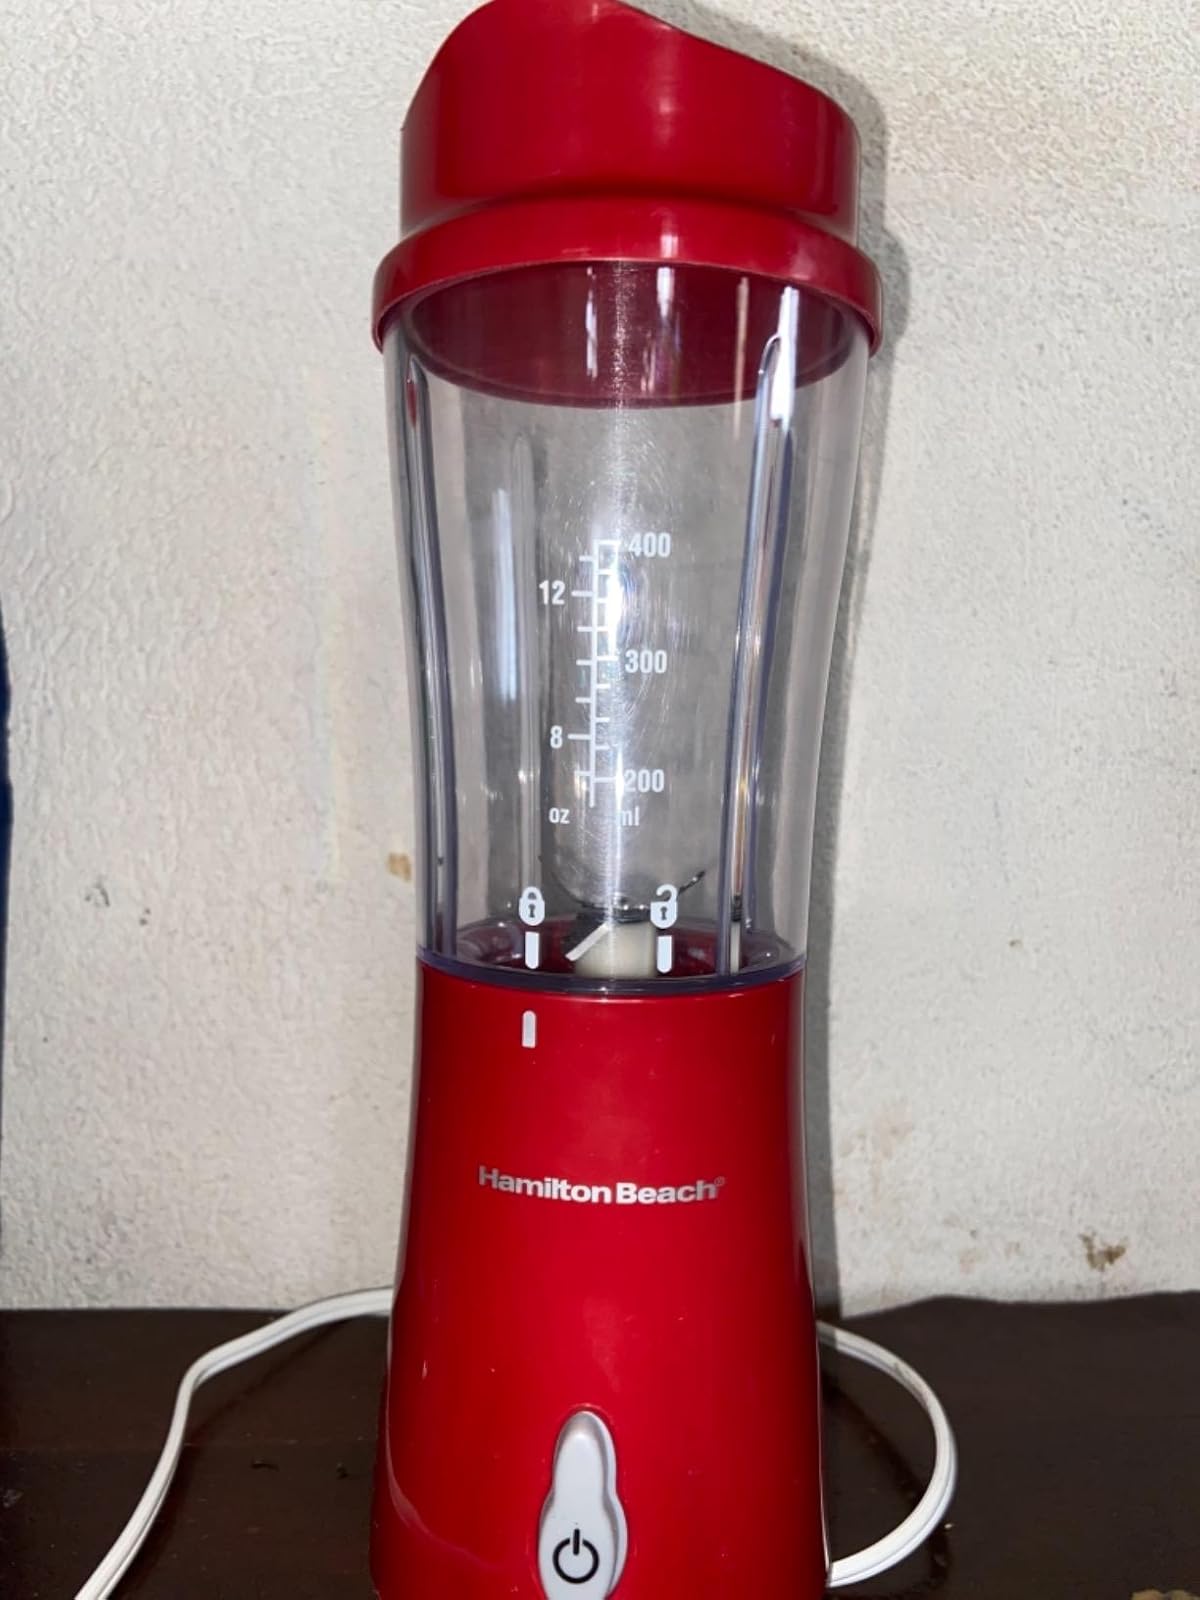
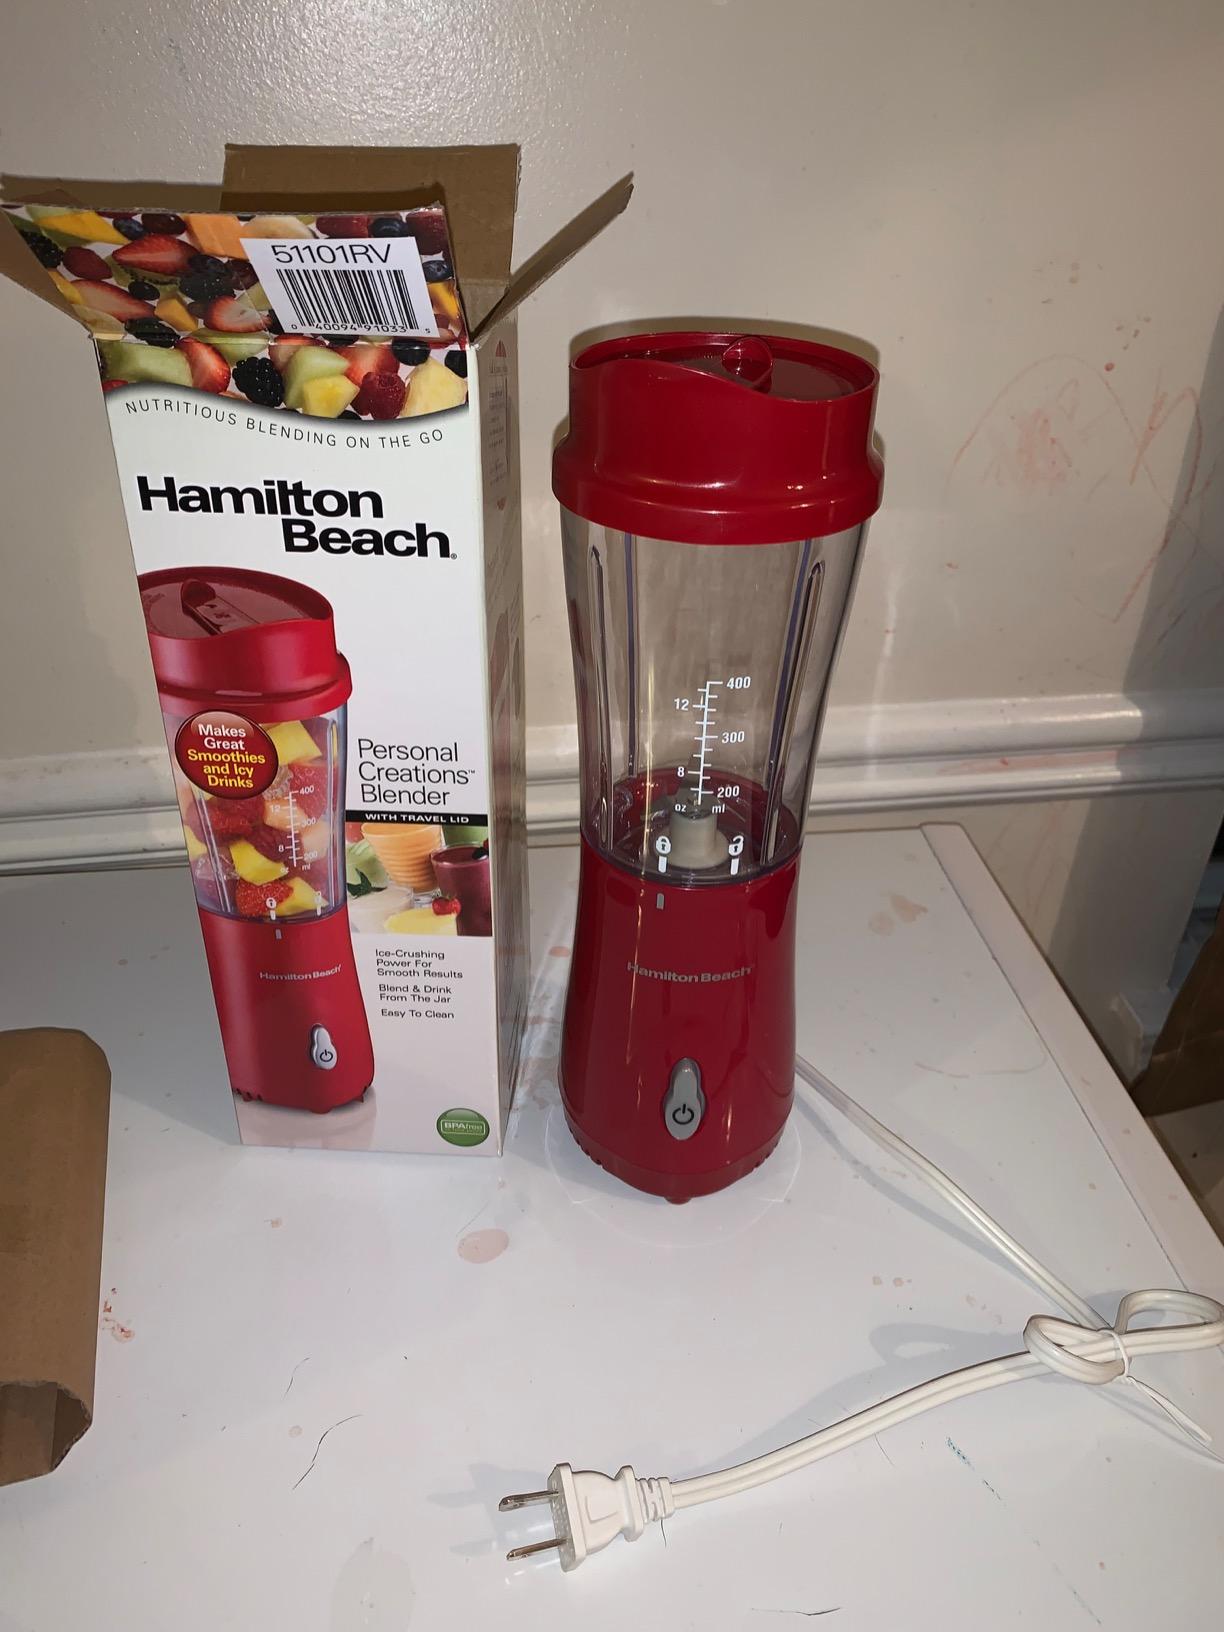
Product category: items_blender
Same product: yes